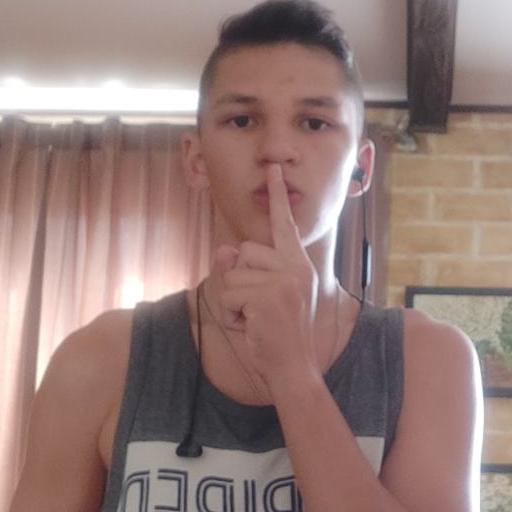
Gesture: mute